Rabenschlacht

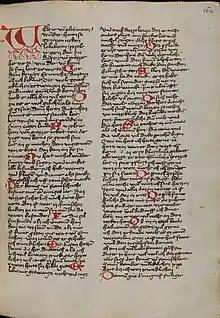
First page of manuscript P of the "Rabenschlacht". UBH Cpg 314 fol. 162r.

Die Rabenschlacht (The Battle of Ravenna) is an anonymous 13th-century Middle High German poem about the hero Dietrich von Bern, the counterpart of the historical Ostrogothic king Theodoric the Great in Germanic heroic legend. It is part of the so-called "historical" Dietrich material and is closely related to, and always transmitted together with another Dietrich poem, "Dietrichs Flucht". At one time, both poems were thought to have the same author, possibly a certain Heinrich der Vogler, but stylistic differences have led more recent scholarship to abandon this idea.